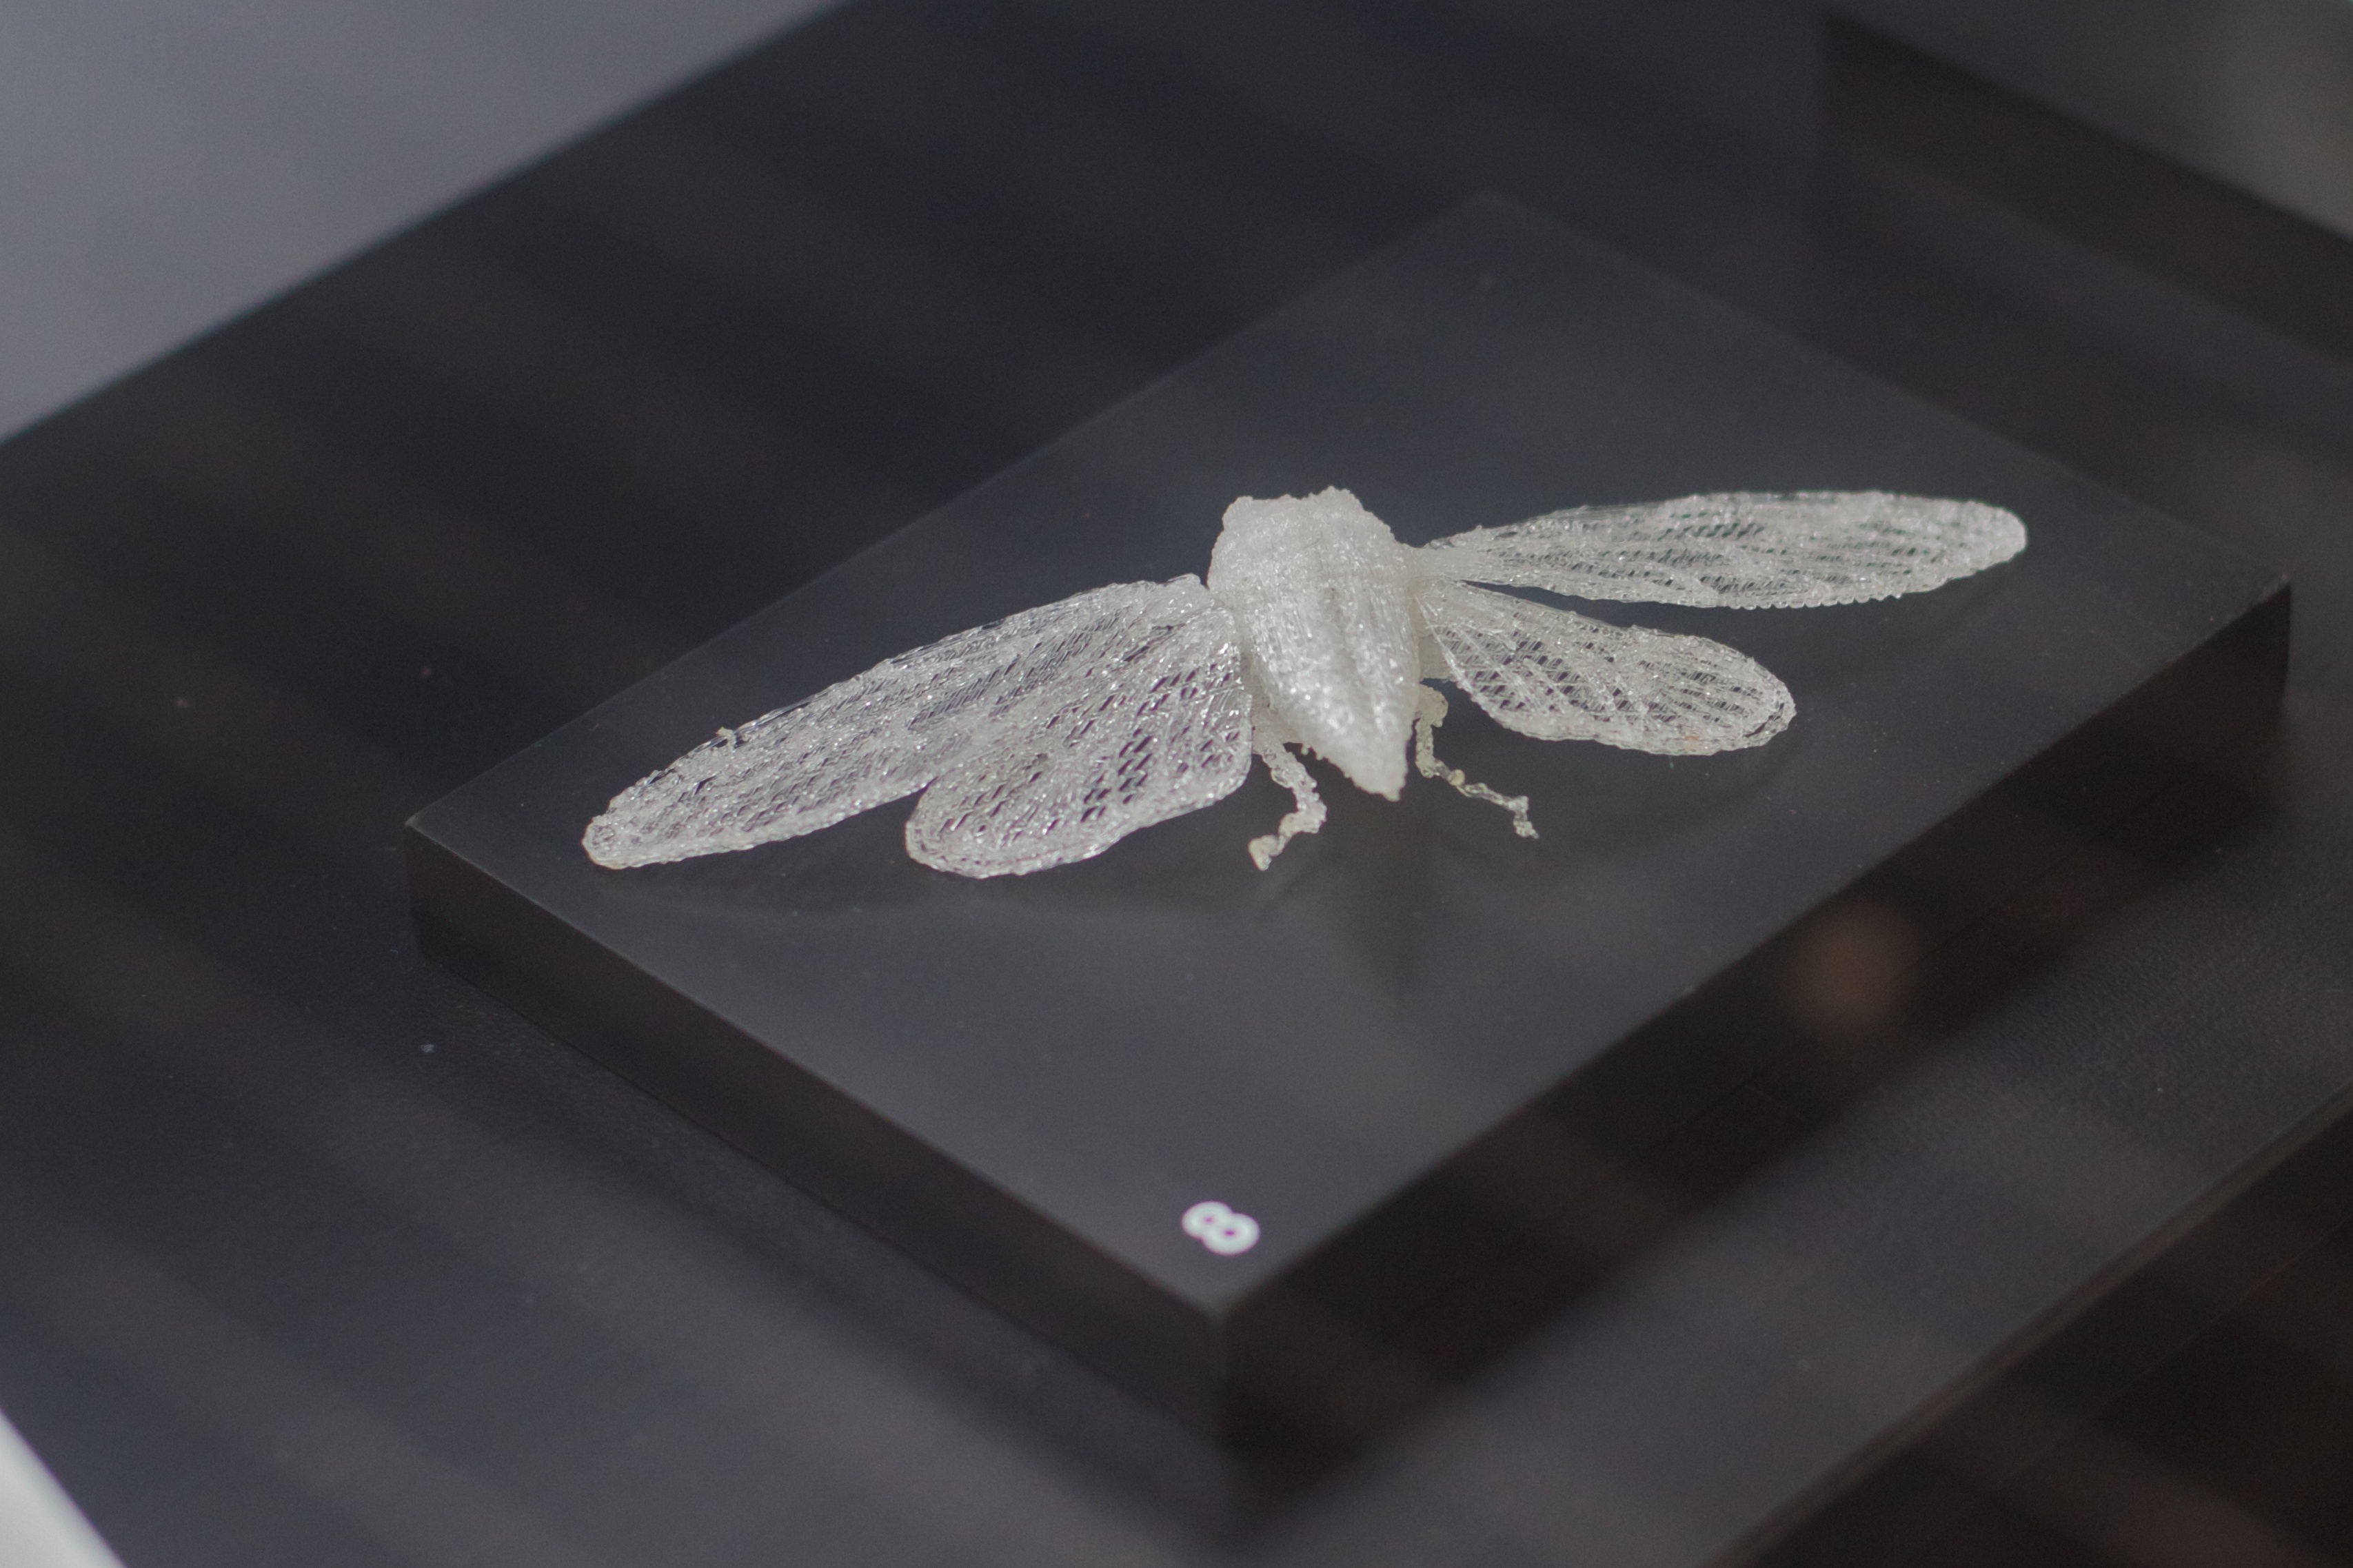
wing, insect, invertebrate, wellington, moths and butterflies